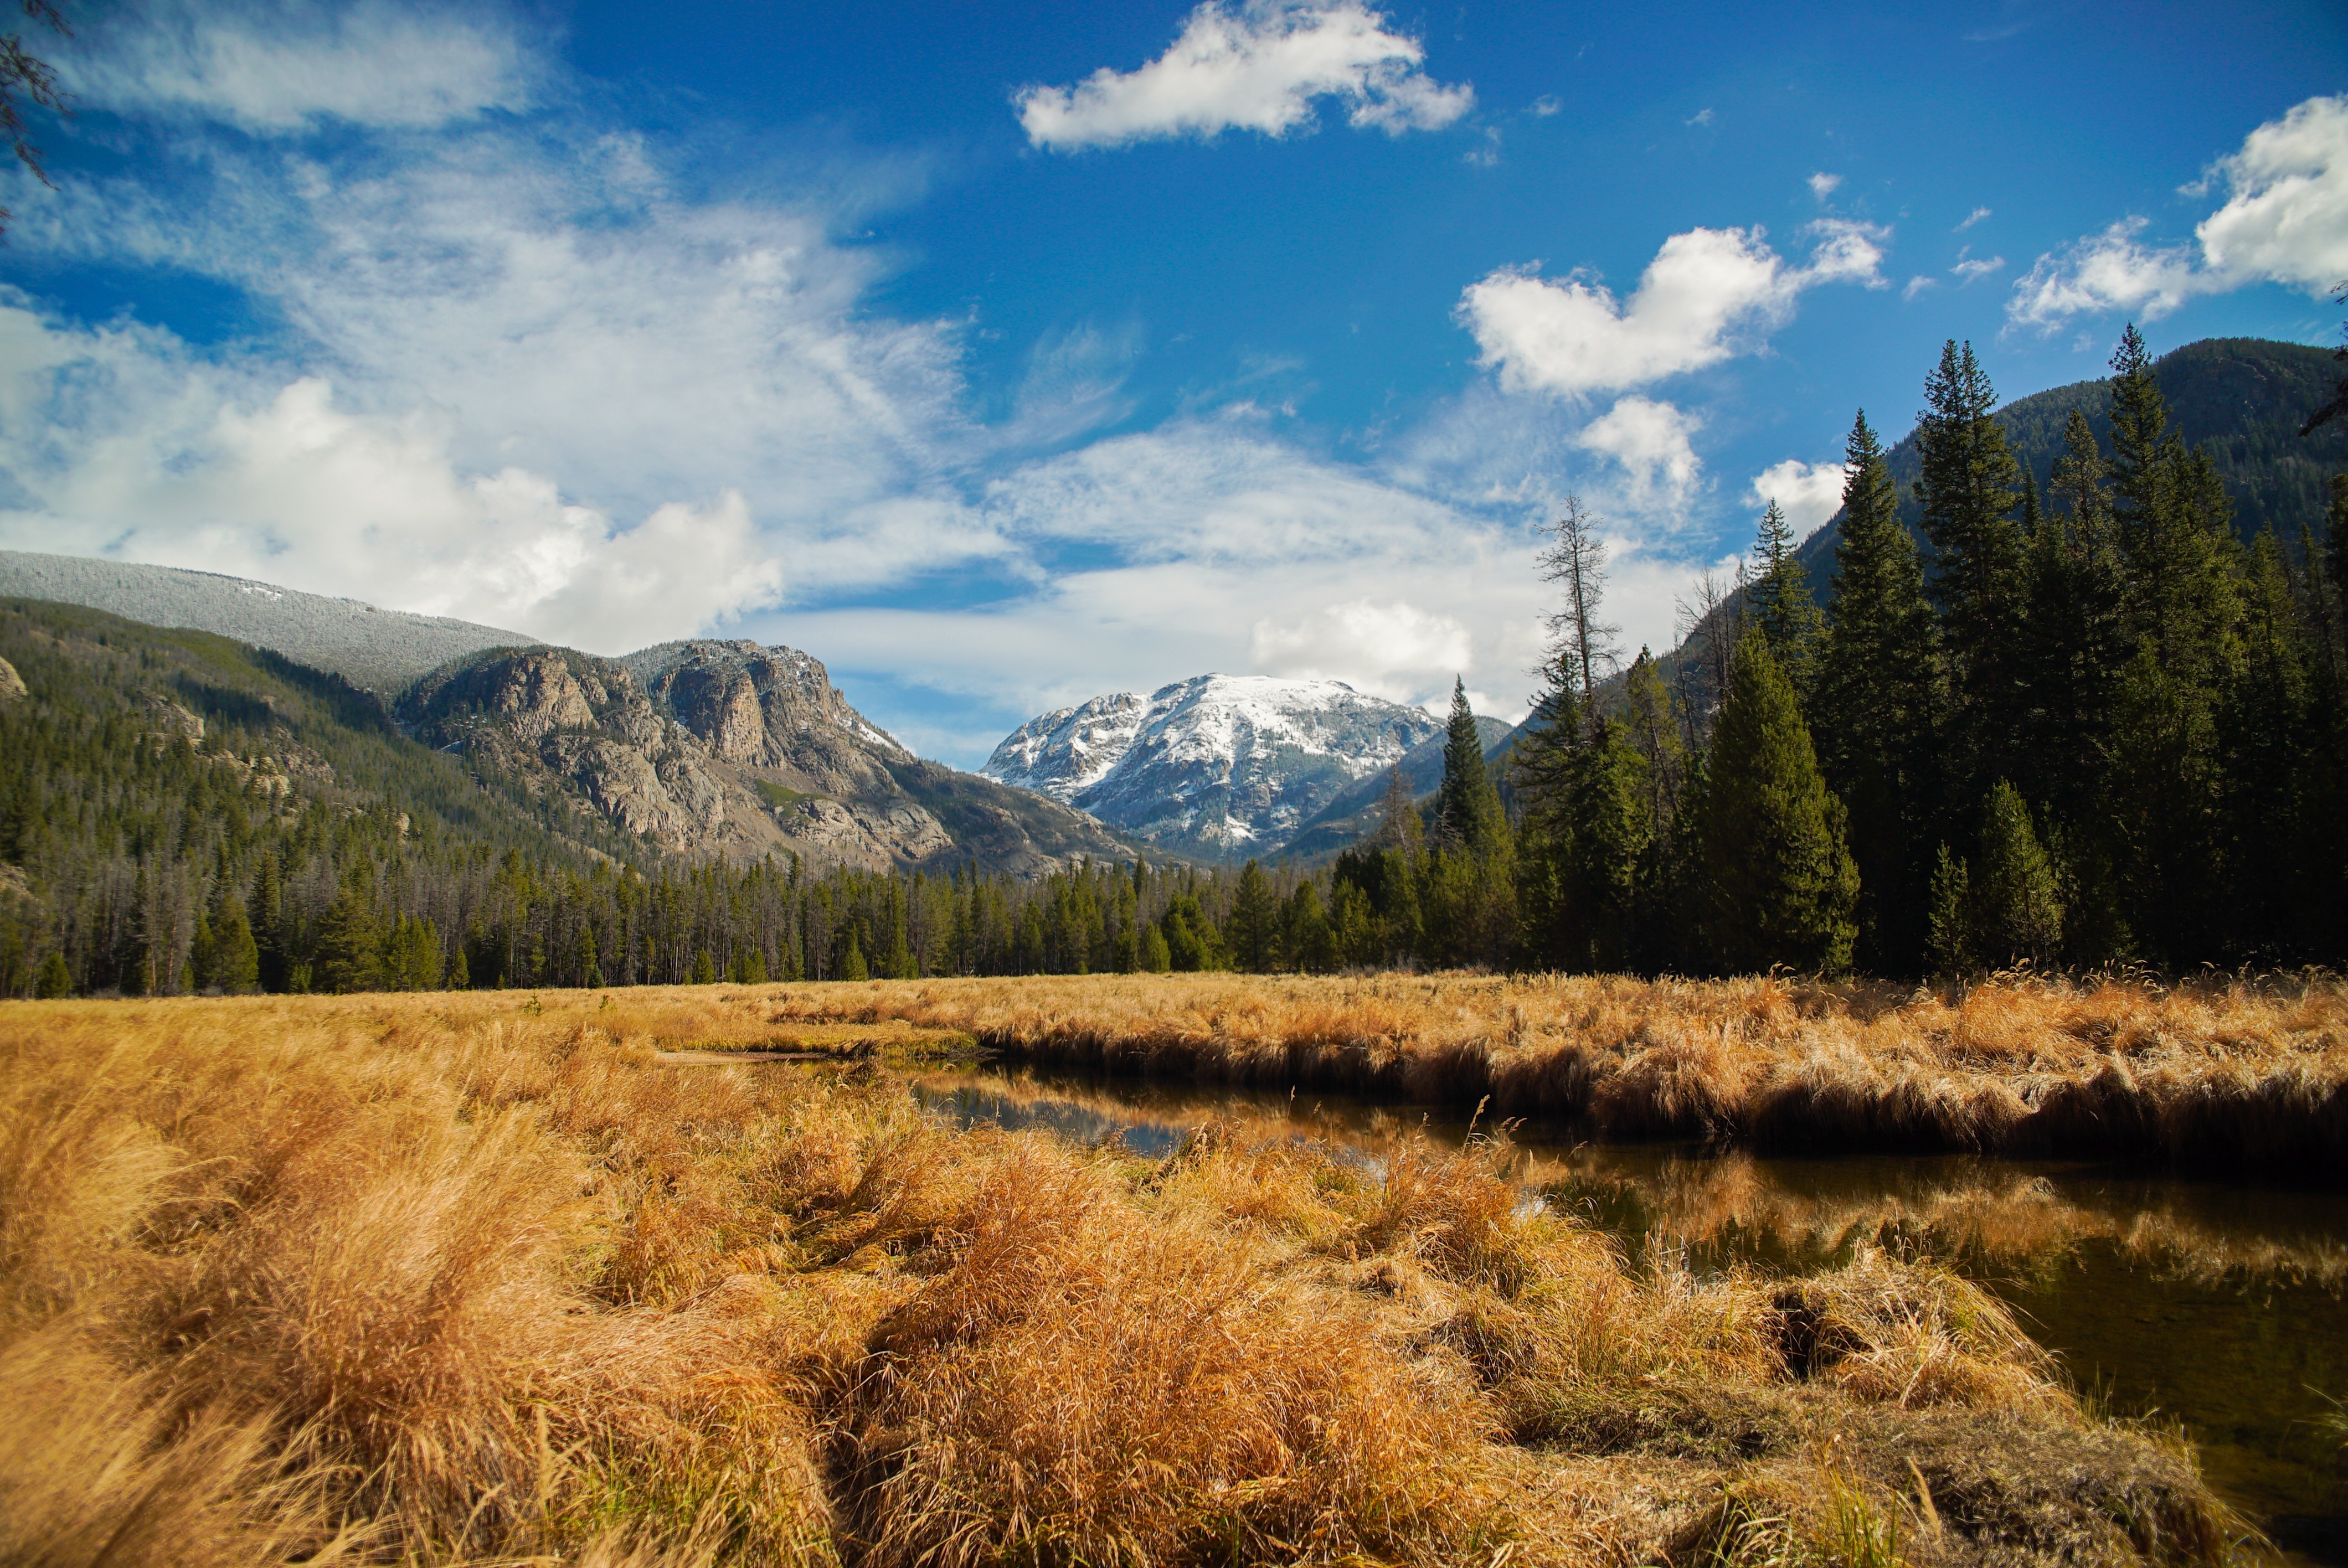
landscape, tree, nature, forest, grass, wilderness, mountain, cloud, sky, meadow, prairie, hill, lake, view, valley, mountain range, environment, scenic, autumn, scenery, national park, ridge, coulds, trees, mountains, grassland, plateau, fell, habitat, loch, ecosystem, rural area, landform, natural environment, geographical feature, mountainous landforms